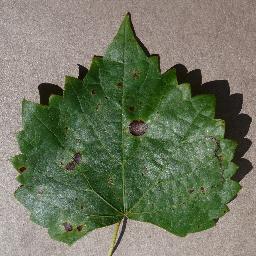
Label: Grape___Black_rot